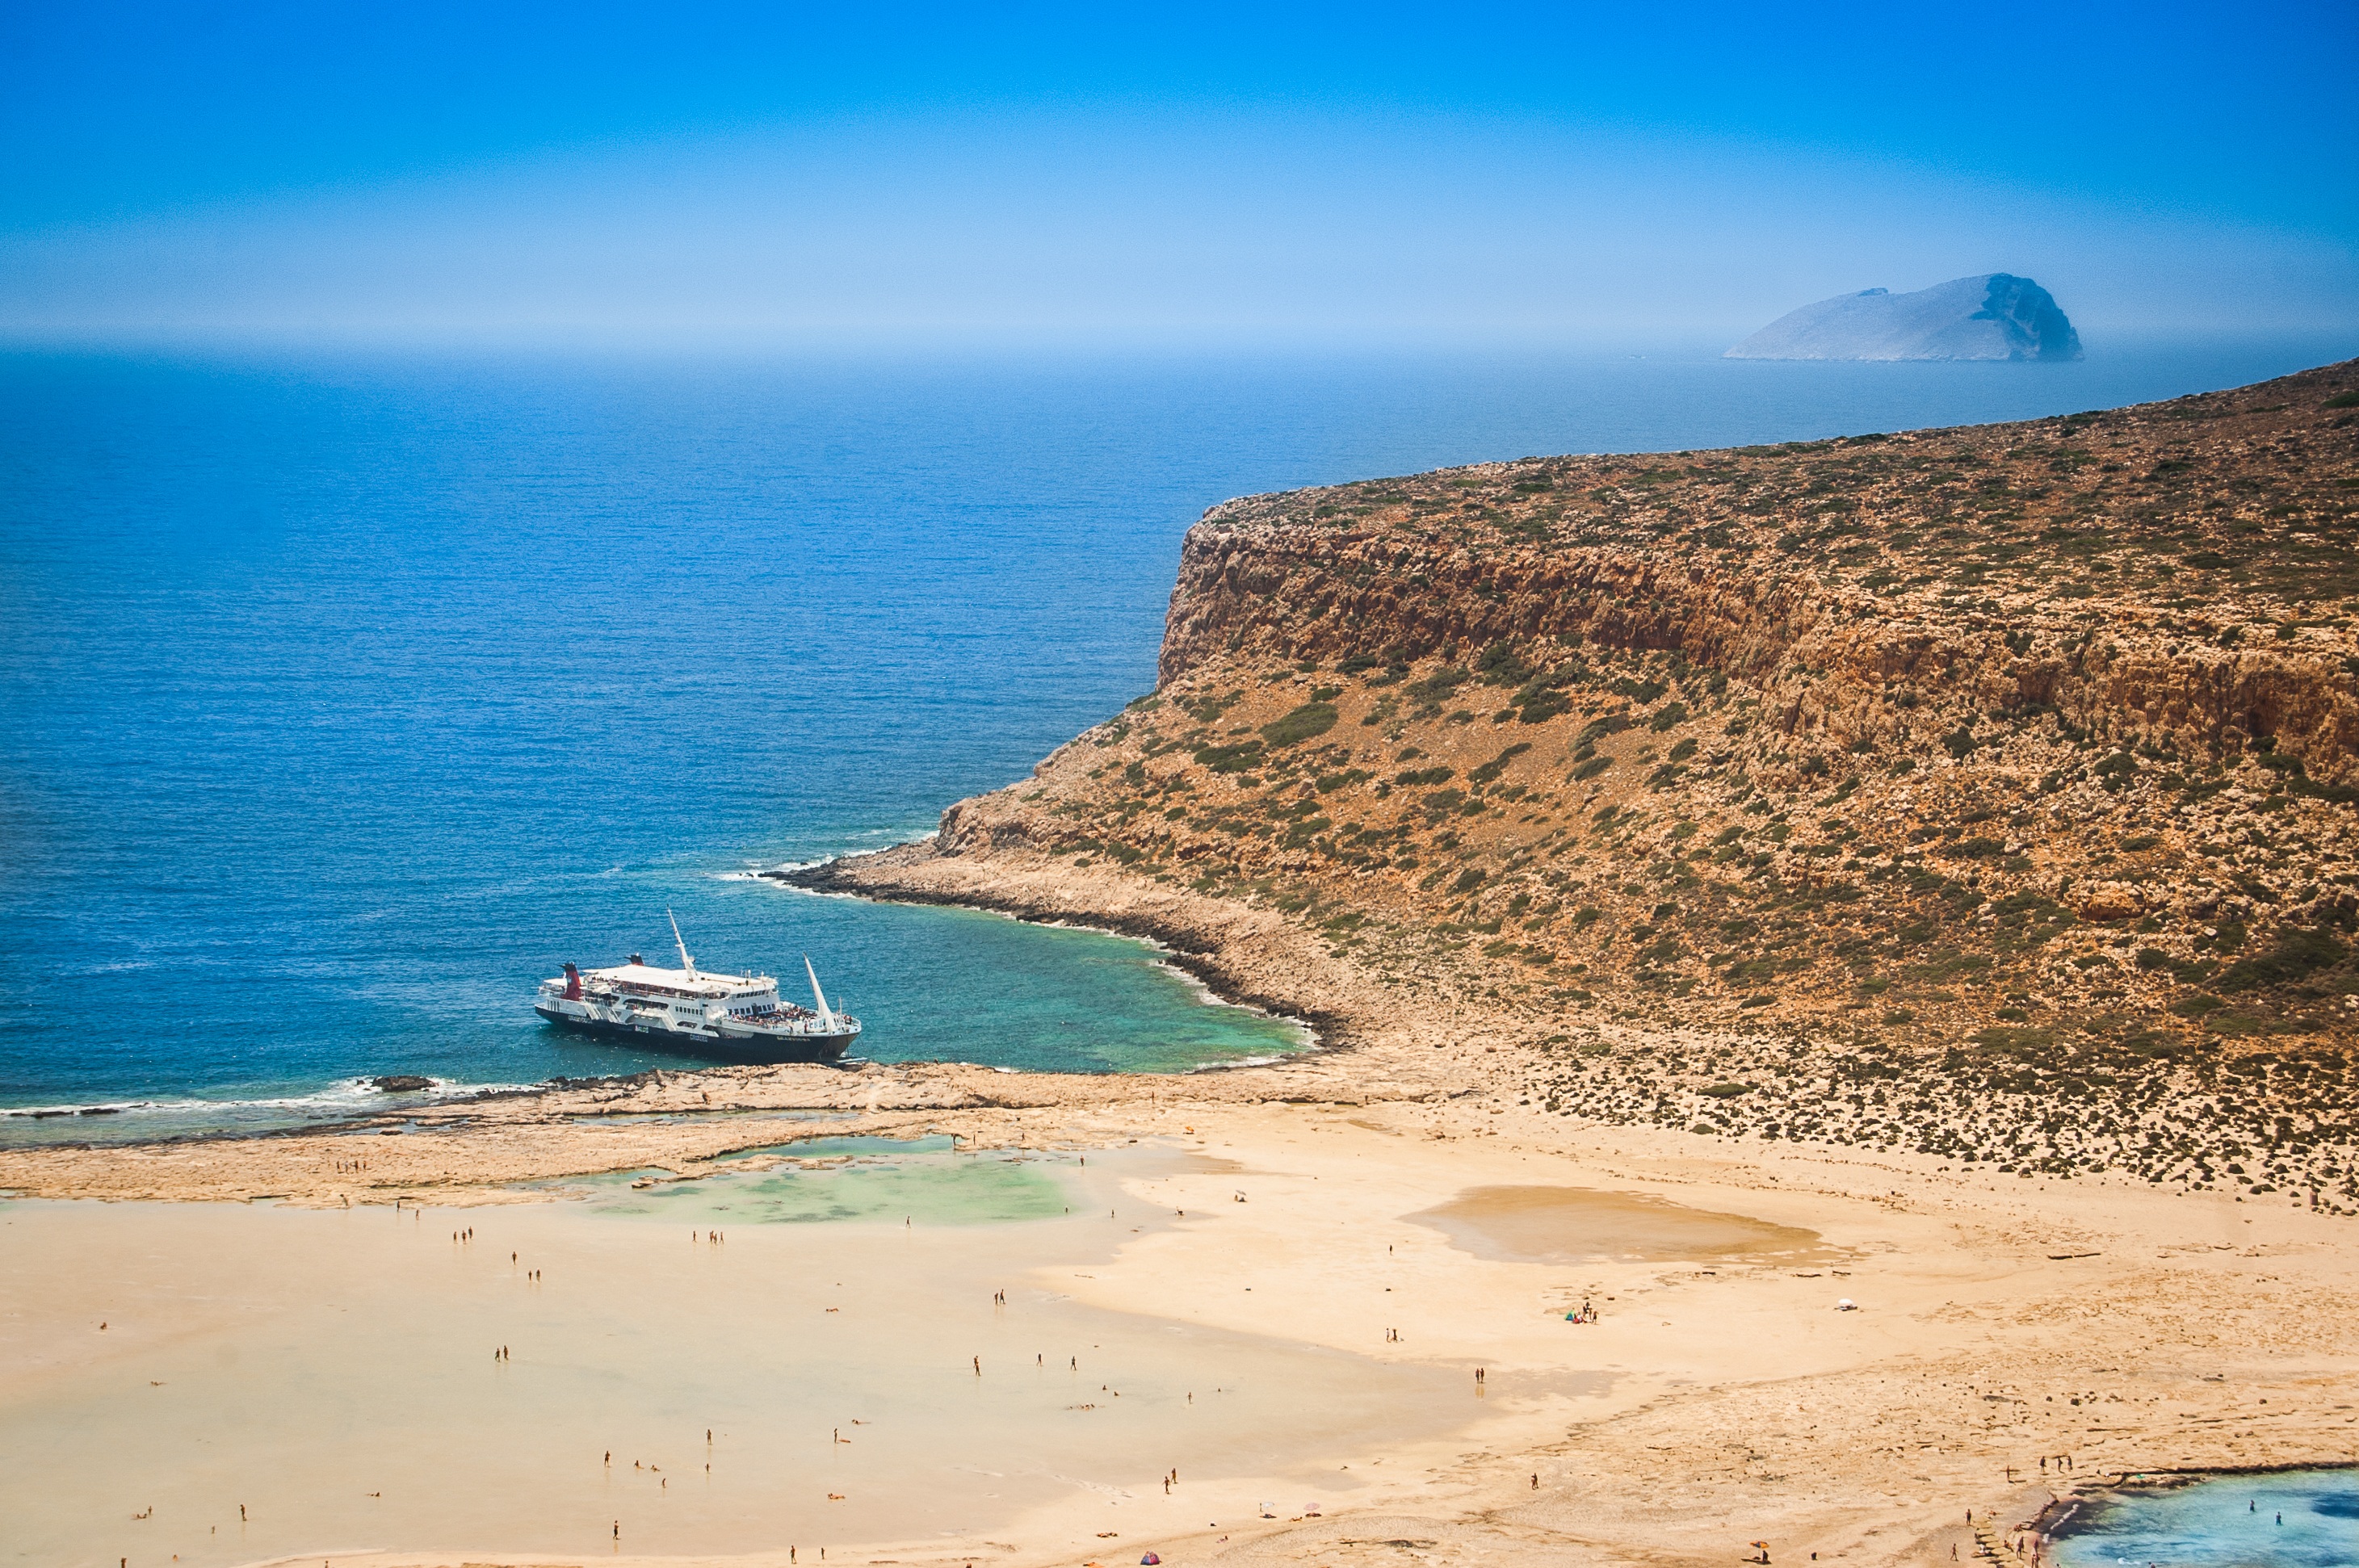
beach, sea, coast, water, sand, ocean, horizon, shore, summer, vacation, cove, weather, lagoon, bay, blue, terrain, body of water, holidays, greece, the sun, cape, crete, islet, the stones, landform